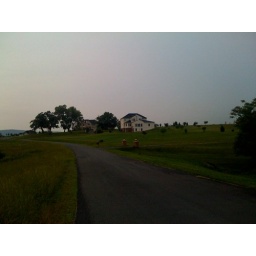
Beautiful stand of old trees by our house